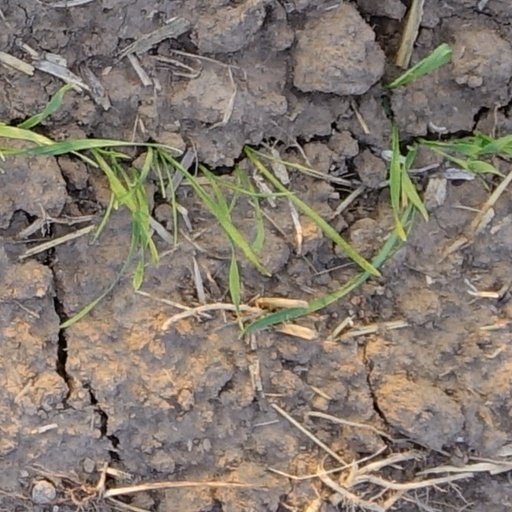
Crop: wheat